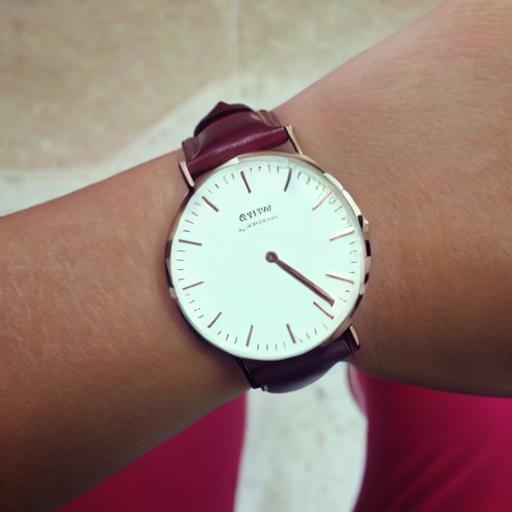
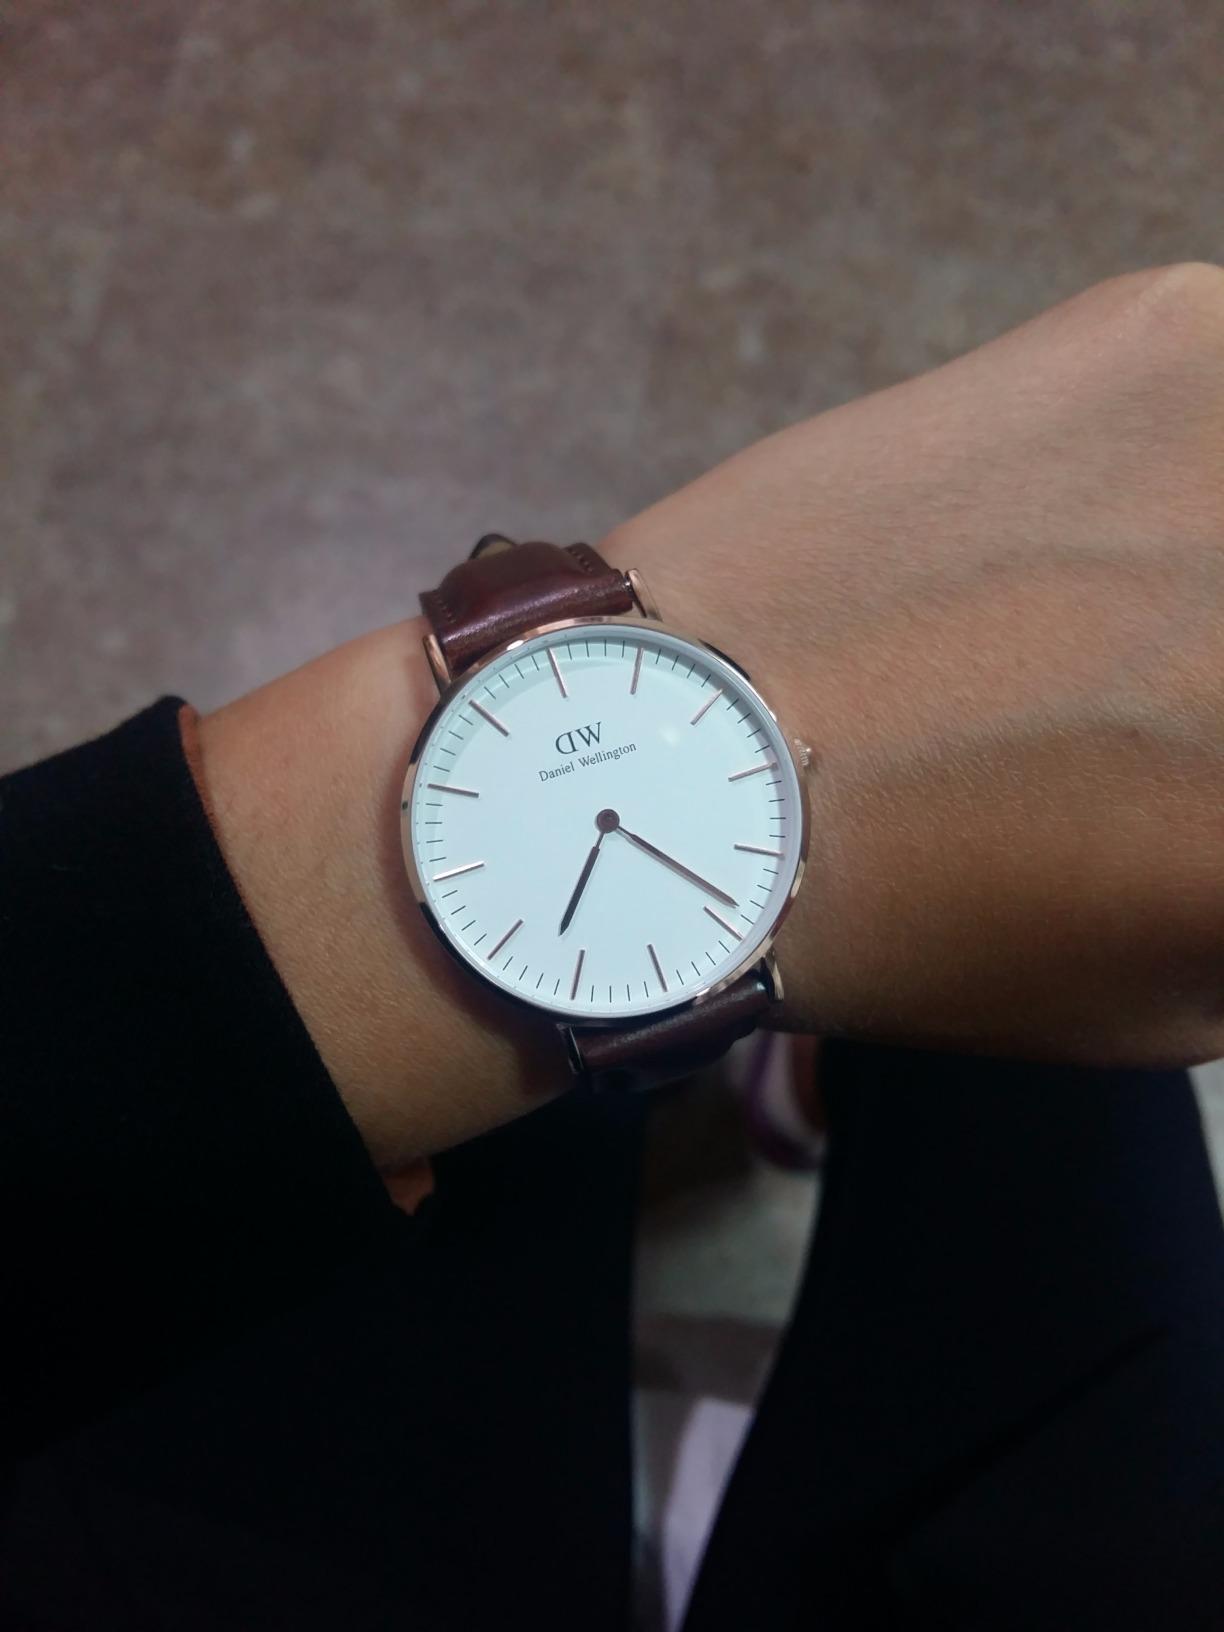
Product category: accessories_watch
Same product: no